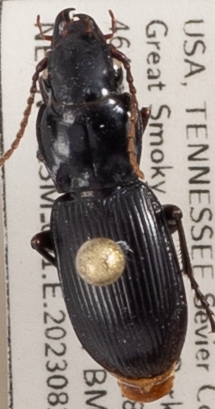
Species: Pterostichus acutipes acutipes
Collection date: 2023-08-29
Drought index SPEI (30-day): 1.962
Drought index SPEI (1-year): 0.17
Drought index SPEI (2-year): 0.612